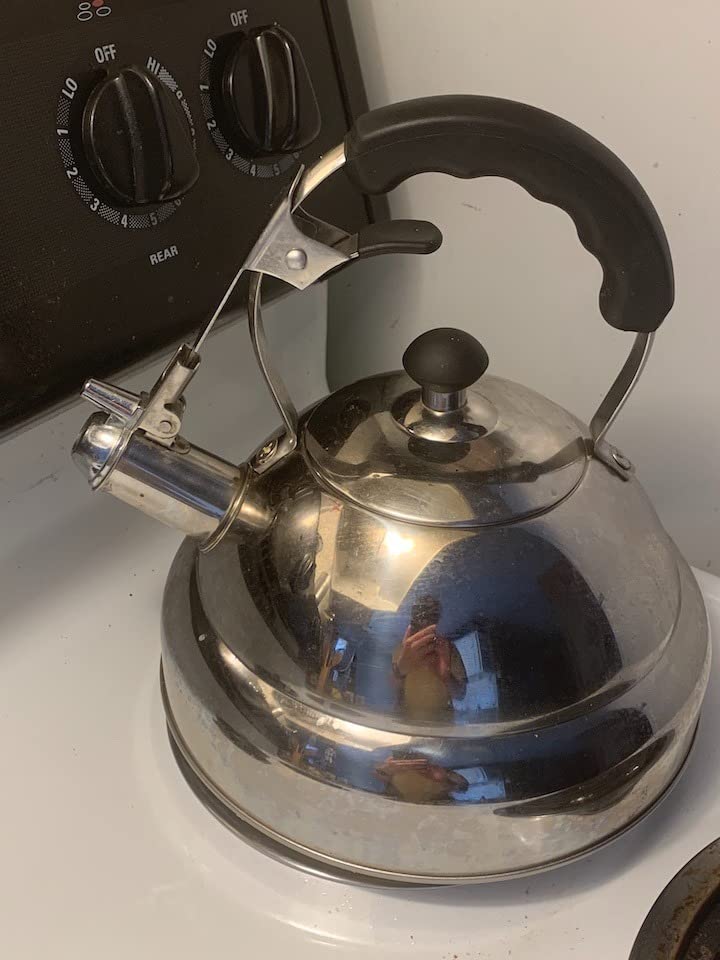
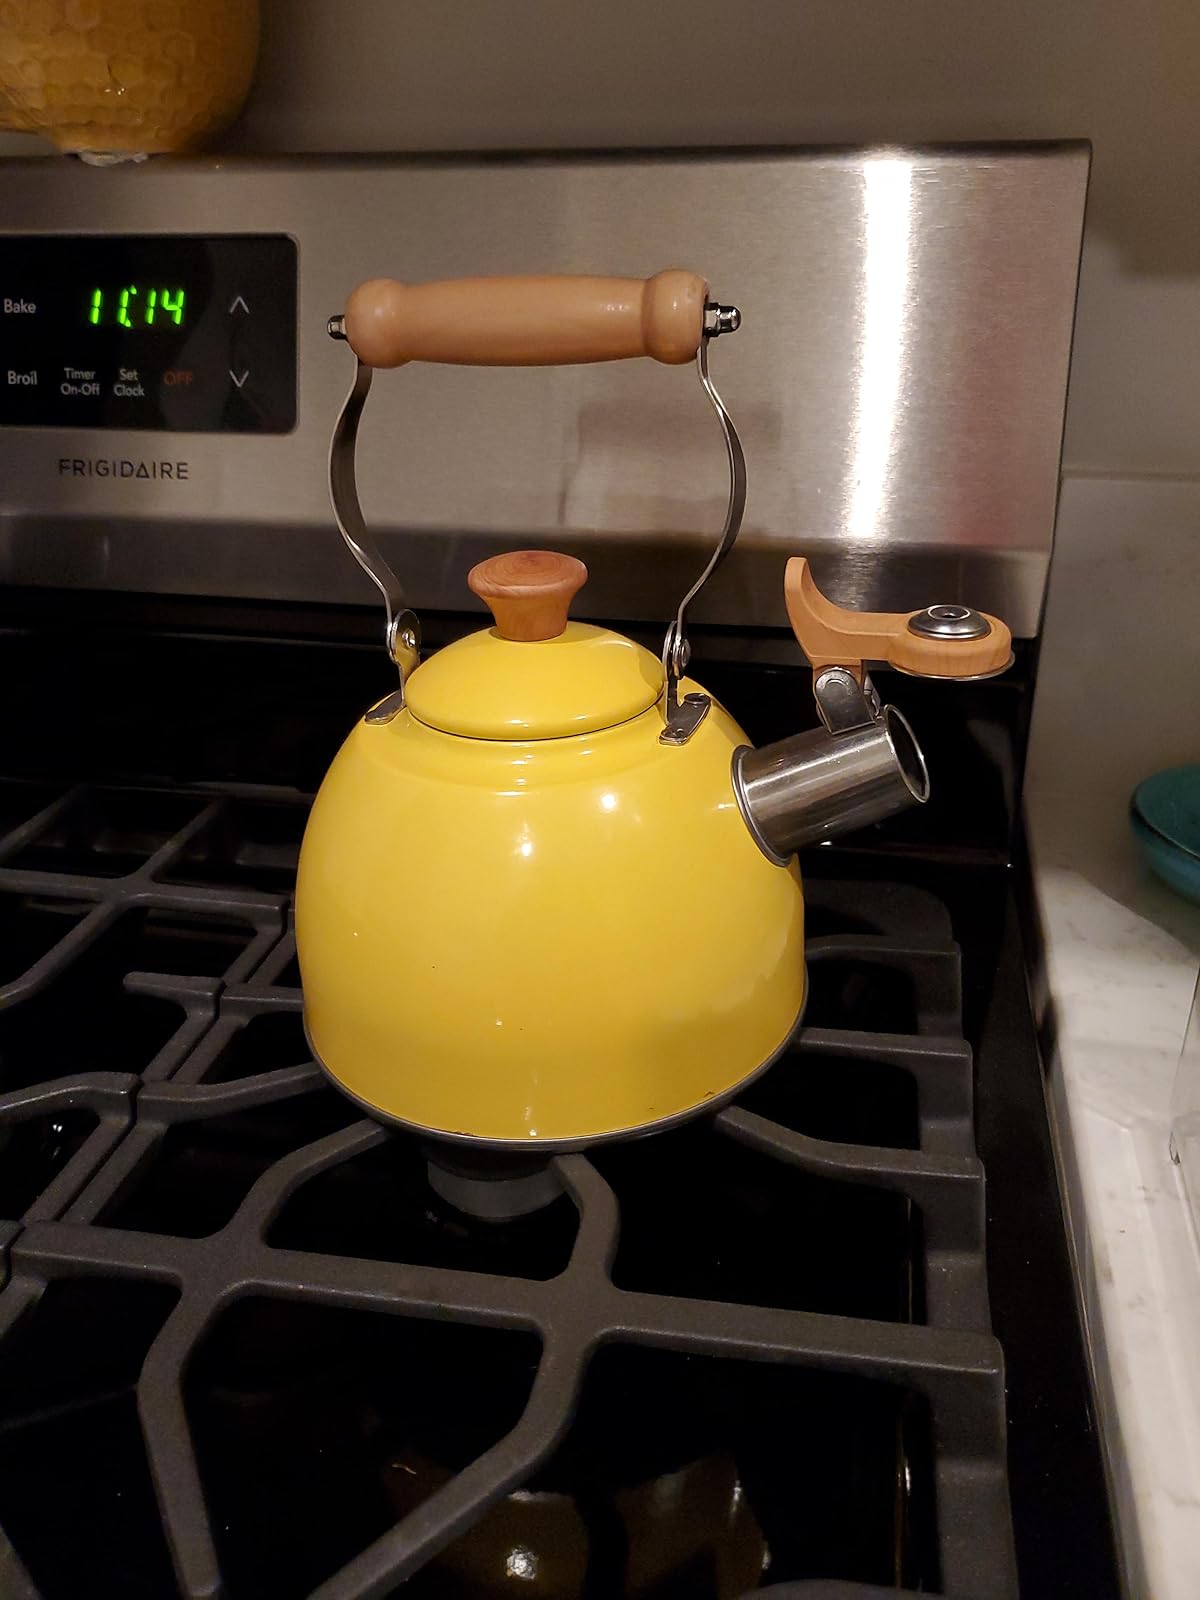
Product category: items_kettle
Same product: no